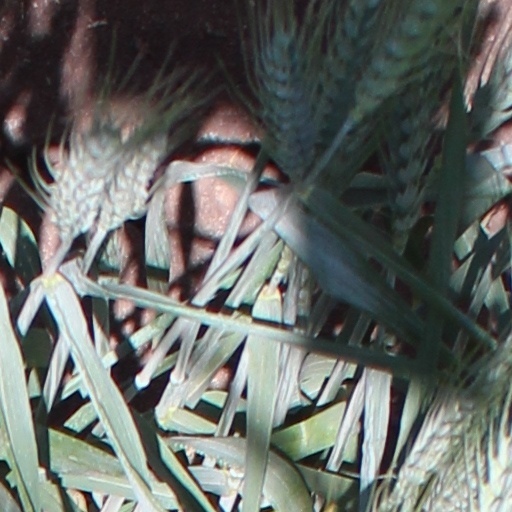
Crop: wheat